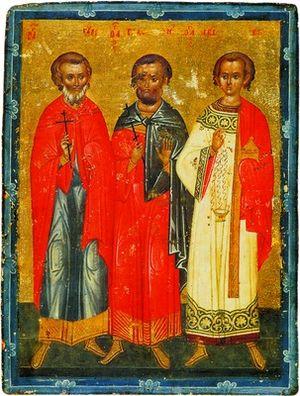
Saint Habib, mort en 322, est un martyr chrétien.